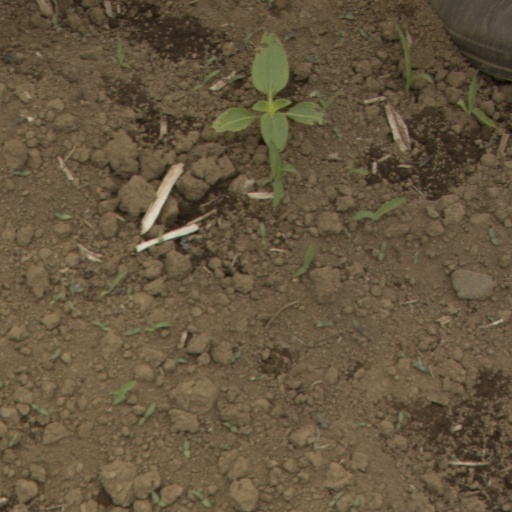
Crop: Jerusalem artichoke